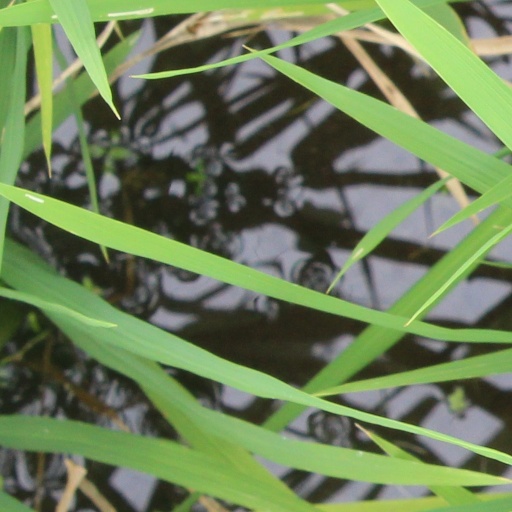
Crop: rice